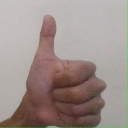
अक्षर: थ